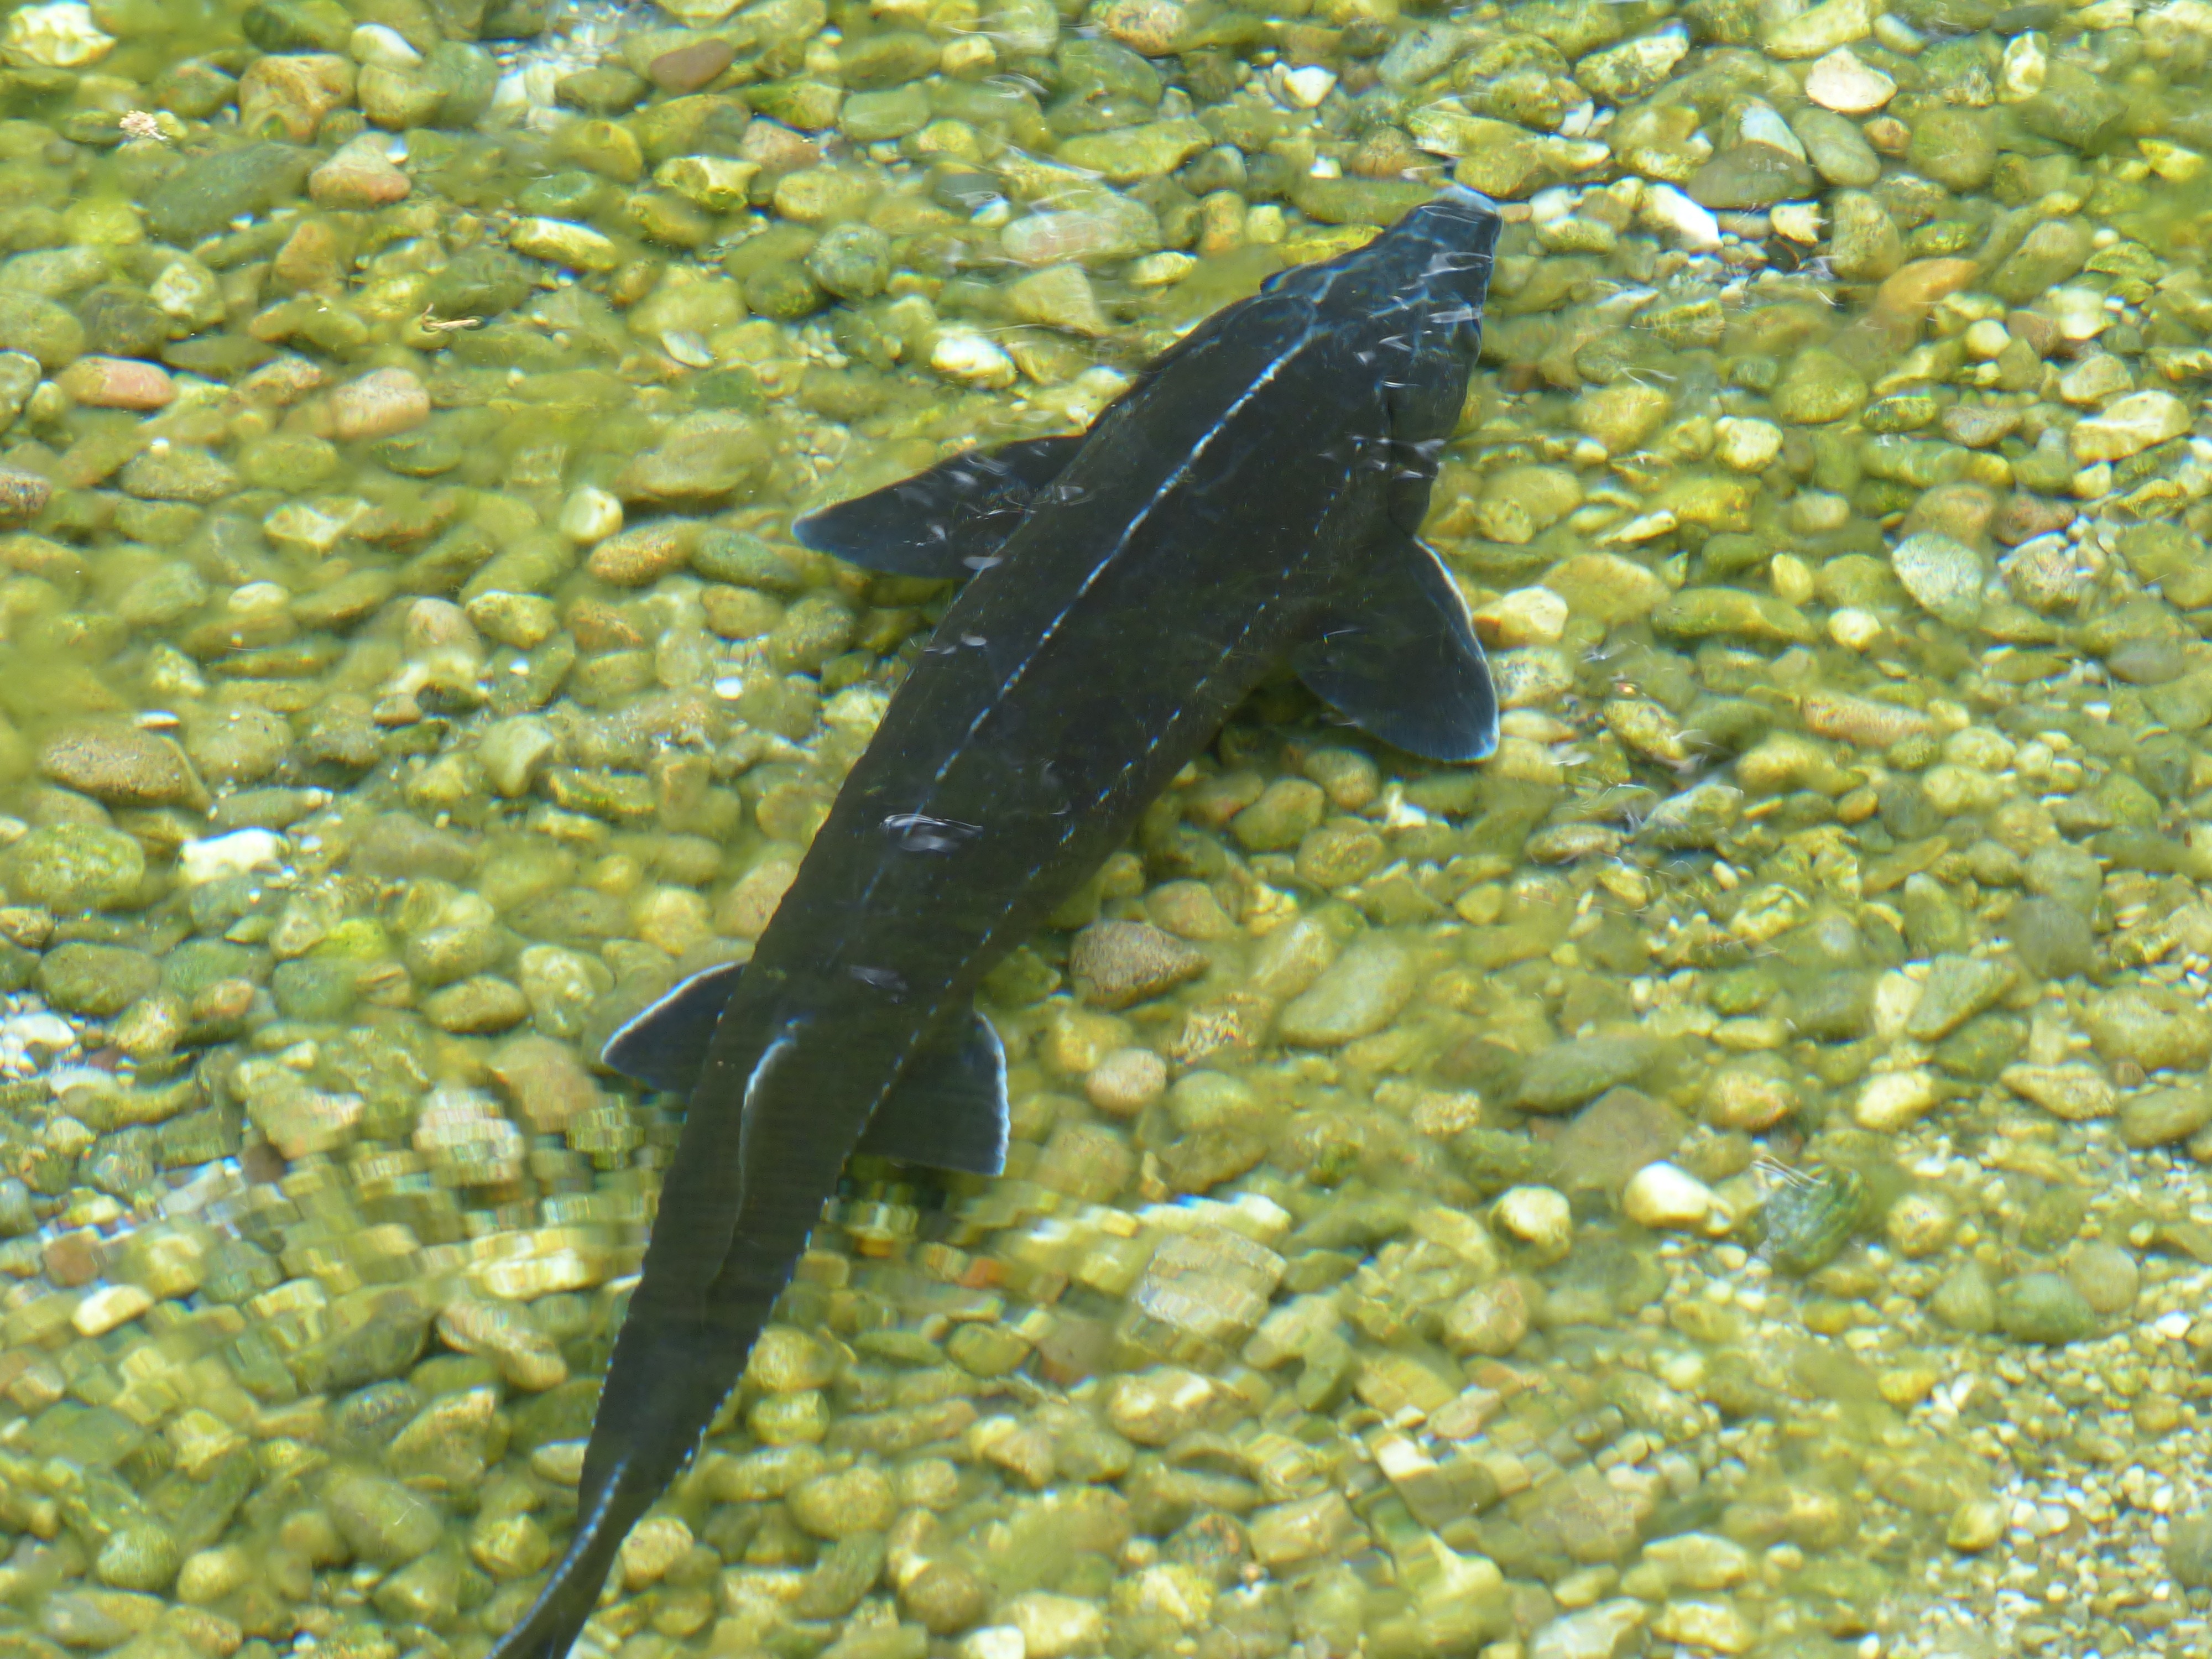
water, river, wildlife, underwater, biology, fish, fauna, acipenseridae, marine biology, sterlet, acipenser ruthenus, fault type